Andrew Davies (British runner)

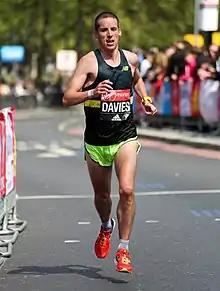
Davies at the 2017 London Marathon

Andrew Davies (born 30 October 1979) is a Welsh, British long-distance runner and mountain runner. He competed in the men's marathon at the 2017 World Championships in Athletics, placing 31st in 2:17:59.